Eva Repková

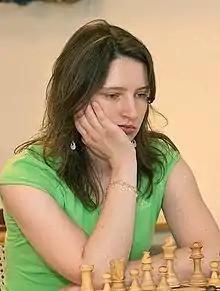
Eva Repková playing in the Summer chess tournament in Aarhus, Denmark 2009

Eva Repková (born 16 January 1975 in Stará Ľubovňa) is a Slovak chess player holding the FIDE titles of International Master (IM) and Woman Grandmaster (WGM). She was Czechoslovak Women's Champion in 1991 and Slovak Women's Champion in 2003, 2010 and 2013.